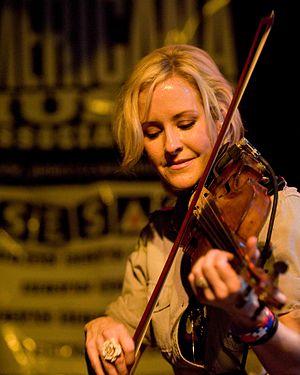
Martie Maguire, née le 12 octobre 1969 à York, est une musicienne américaine, membre fondateur du groupe féminin de country Dixie Chicks ainsi que du duo de bluegrass Court Yard Hounds.